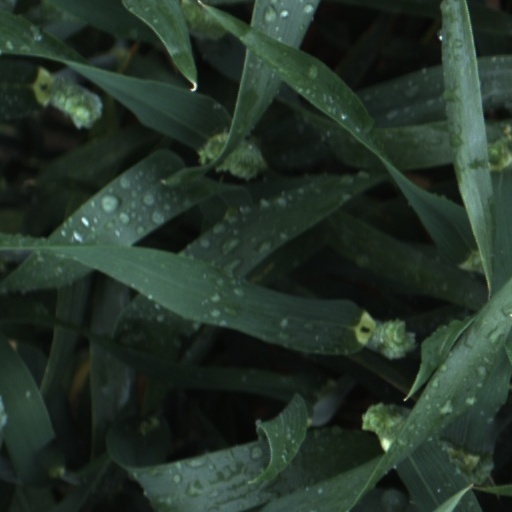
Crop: wheat